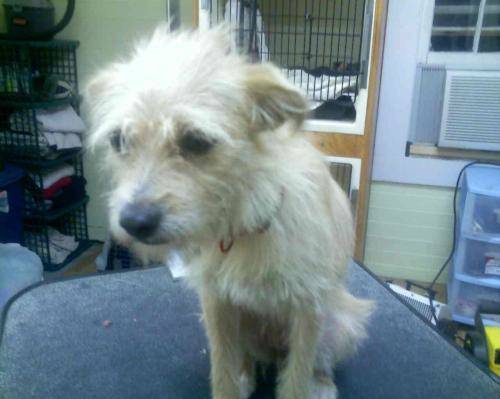
Label: dog